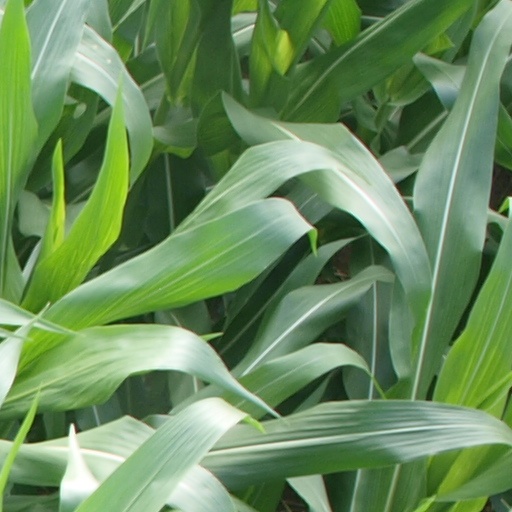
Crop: maize; corn